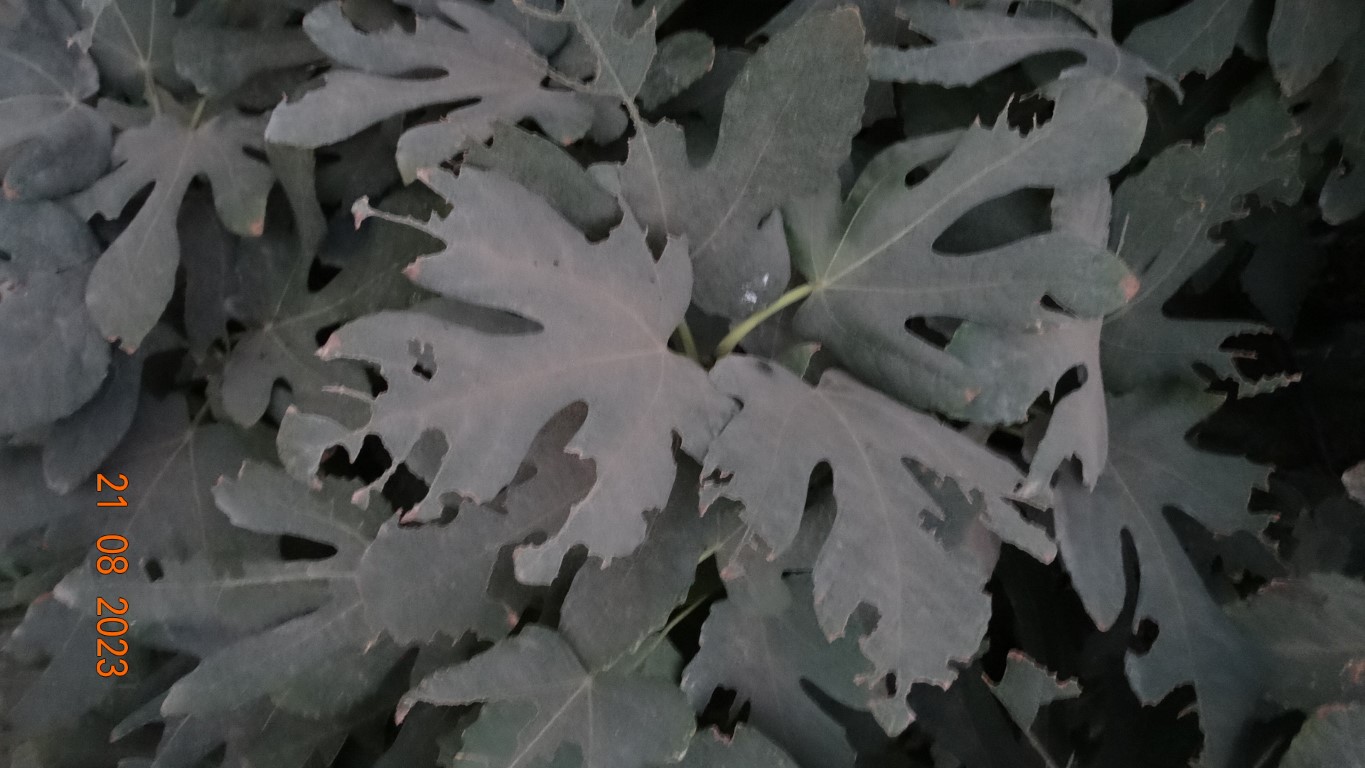
Label: infected